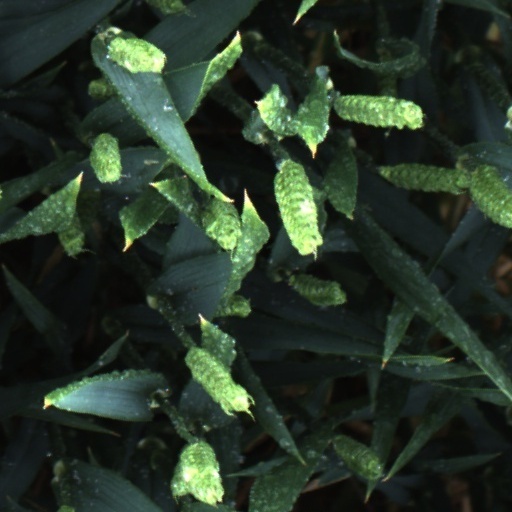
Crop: wheat